Our American Cousin

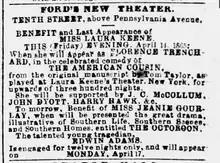
Advertisement for "The American Cousin" (Washington "Evening Star", 14 April 1865)

Mrs. Mountchessington is staying at Trenchard Manor. She advises Augusta, her daughter, to be attentive to the presumably wealthy Vermont "savage". Meanwhile, her other daughter Georgina is courting an imbecilic nobleman named Dundreary by pretending to be ill. Florence's old tutor, the unhappy alcoholic Abel Murcott, warns her that Coyle intends to marry her. Asa overhears this and offers Florence his help. Murcott is Coyle's clerk and has found proof that Florence's late grandfather paid off the loan to Coyle.